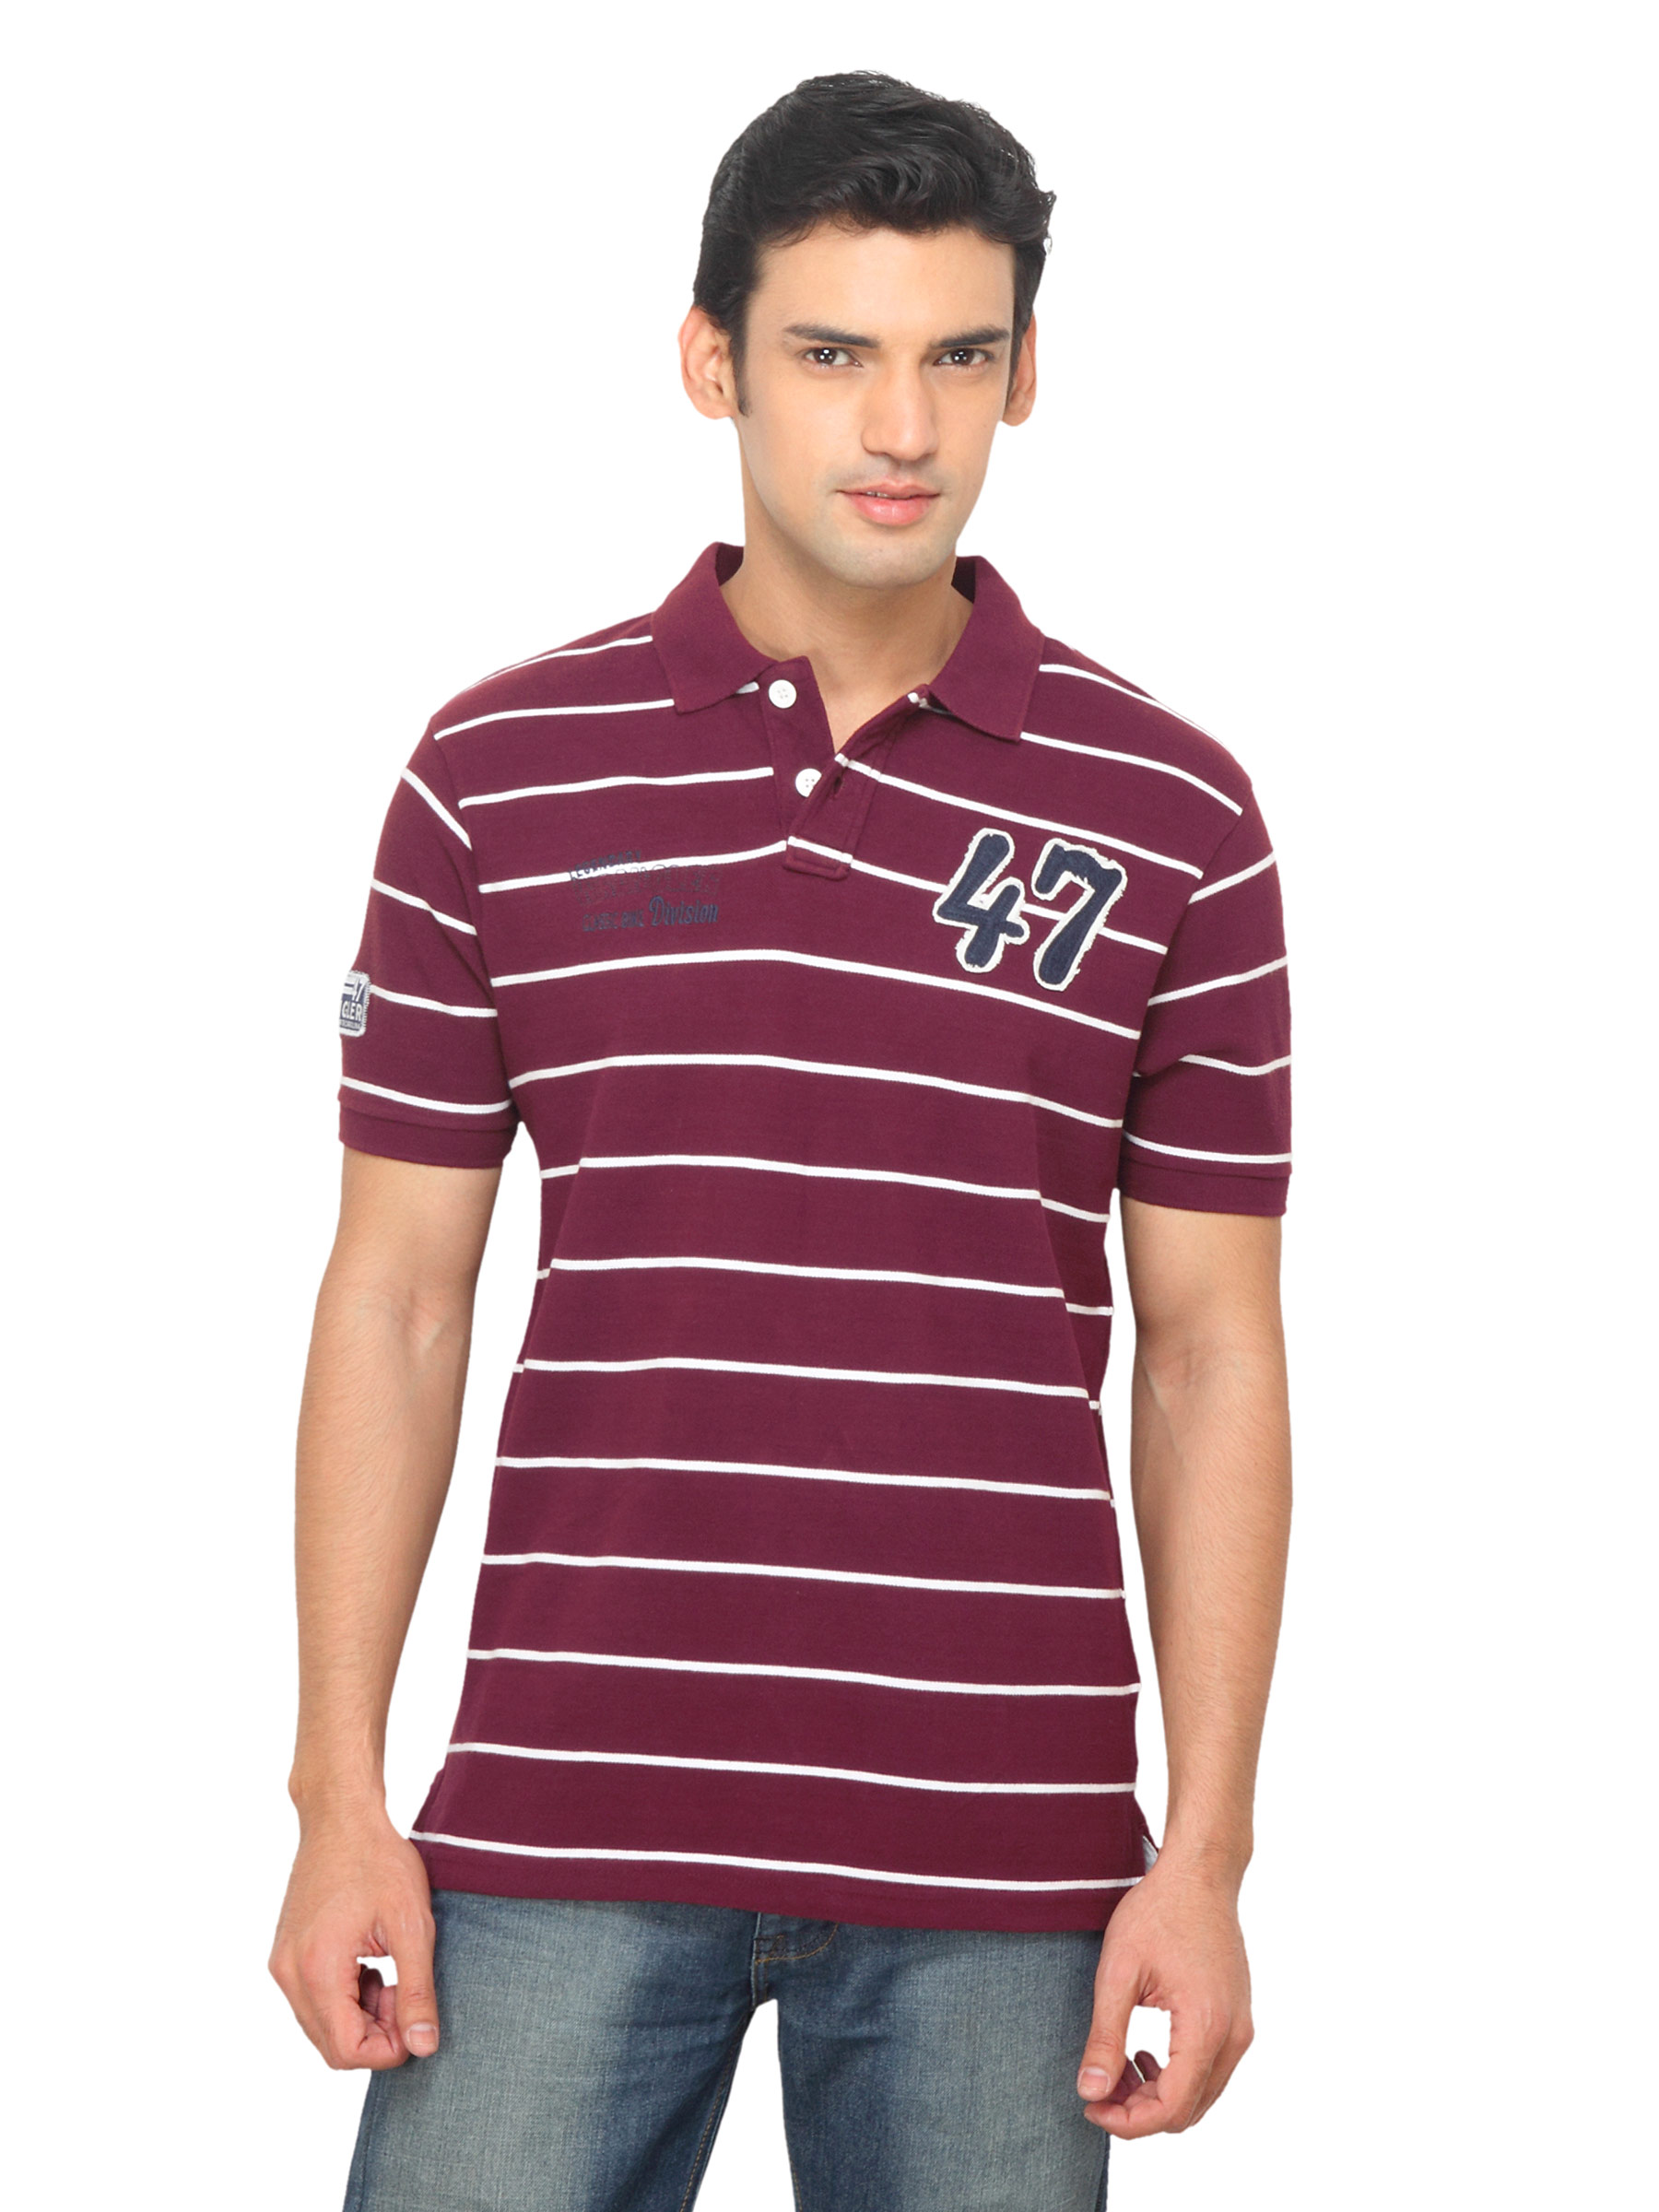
Wrangler Men Applique Polo Maroon T-shirt
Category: Apparel / Topwear / Tshirts
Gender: Men
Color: Maroon
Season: Summer 2012
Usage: Casual